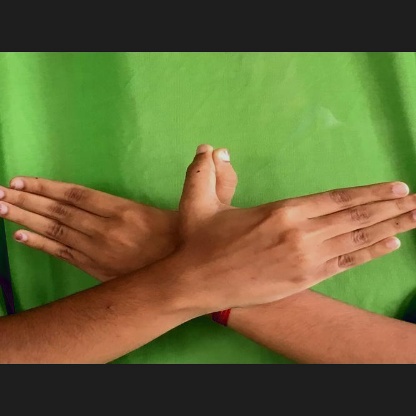
Mudra: Garuda